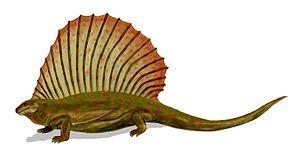
Edward Drinker Cope est un naturaliste américain, un biologiste et un paléontologue. Spécialiste des vertébrés, adversaire acharné d'Othniel Charles Marsh, il a découvert un grand nombre de nouveaux genres et d'espèces actuels et fossiles.
Edaphosaurus est un genre éteint de grands synapsides herbivores appartenant à la clade des eupélycosaures et ayant vécu vers la toute fin du Carbonifère jusqu'au milieu du Permien, il y à 303.4 à 272.5 millions d'années dans ce qui est aujourd'hui l'Europe et l'Amérique du Nord, qui étaient autrefois réunis et qui formaient le super-continent connu sous le nom de Pangée.